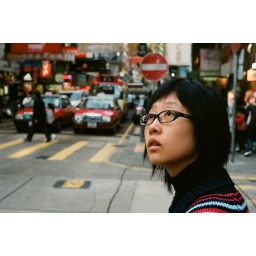
she was looking at a advertisement on  the wall of a building and she said the model in the advertisement is beautiful.